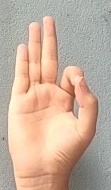
ASL sign: F